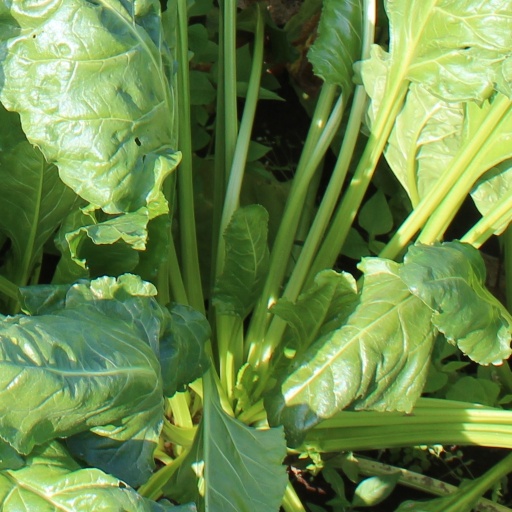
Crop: sugar beet